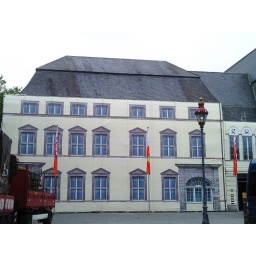
What you see is merely a screen wall that conceals construction in progress behind it